Ballistic: Ecks vs. Sever (video game)

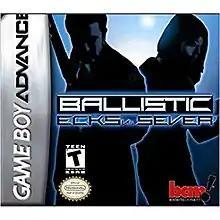

Ballistic: Ecks vs. Sever (known as Ecks vs. Sever II: Ballistic in Europe) is a first-person shooter video game for the Game Boy Advance handheld game console, developed by Crawfish Interactive and published by BAM! Entertainment in September 2002. It is the second video game based on the 2002 film "", the first being "Ecks vs. Sever". While that game was based on an early draft of "Ecks vs. Sever"'s script, "Ballistic", bearing its ultimate title, is based on its final, theatrical cut.